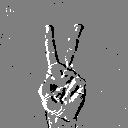
ASL letter: v